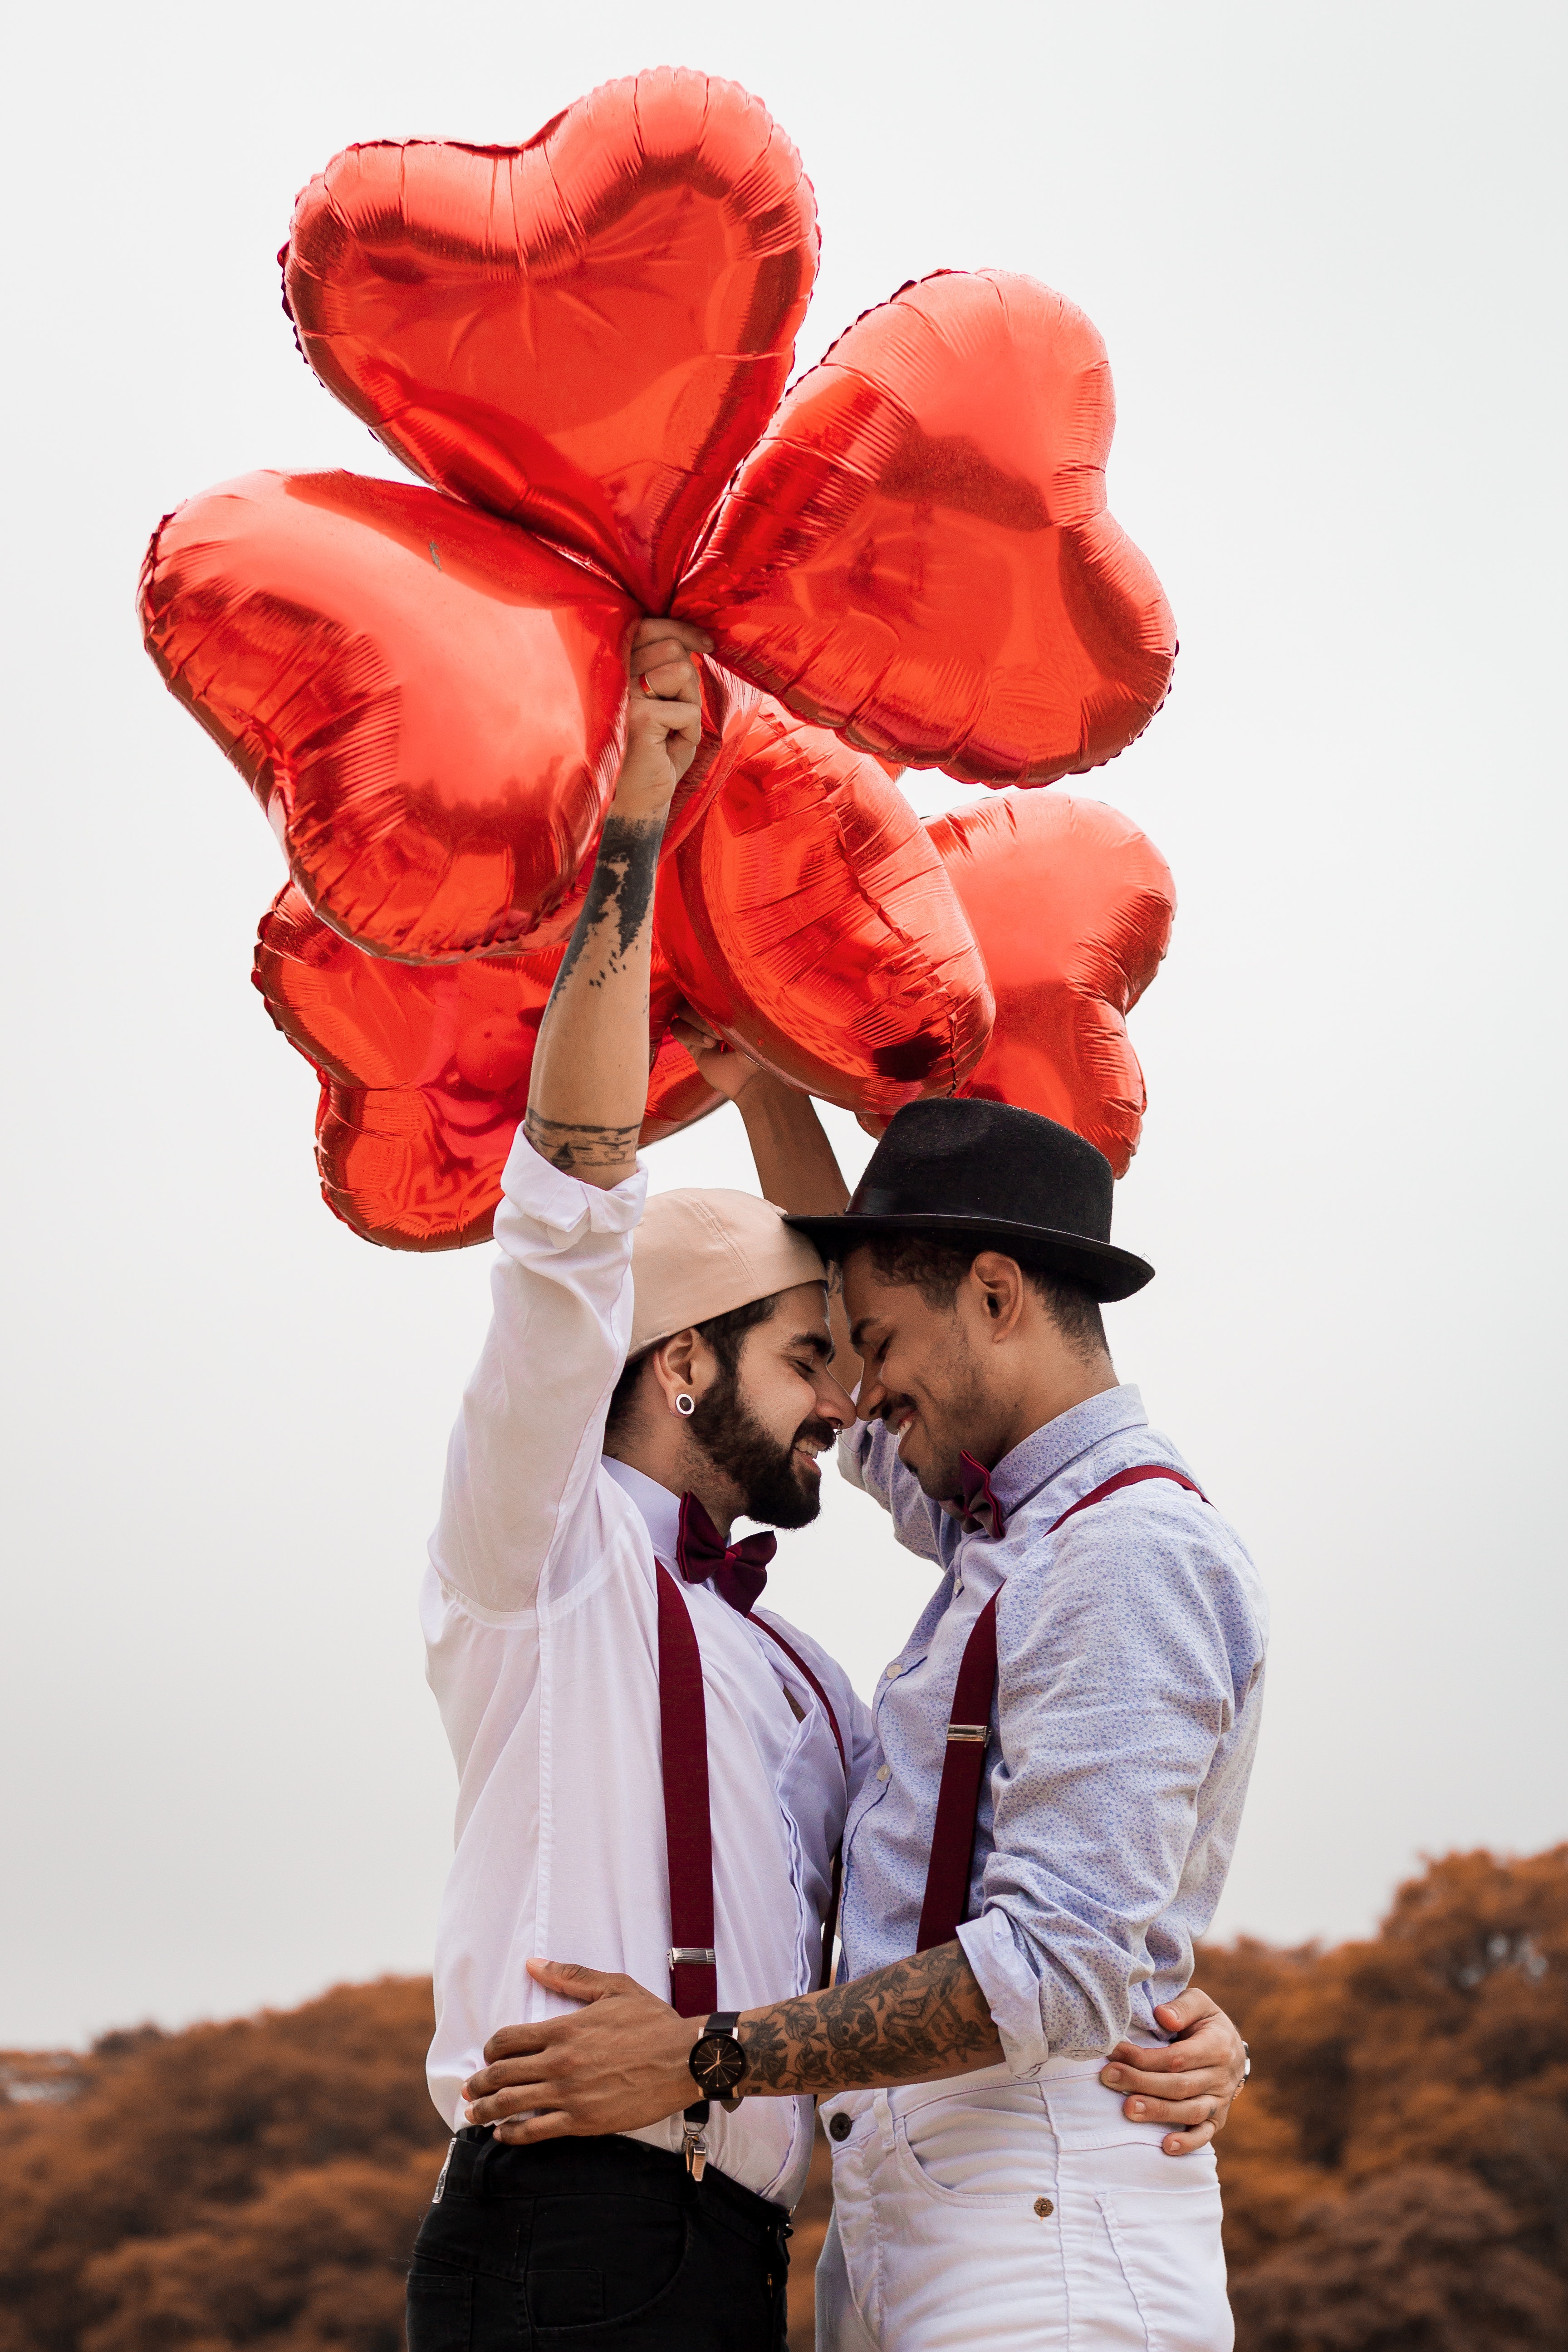
red, love, sky, happy, interaction, fun, human, romance, photography, gesture, tradition, kiss, hug, smile